U.S. Route 64 in New Mexico

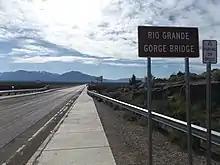
US 64 approaching the Rio Grande Gorge Bridge

Entering from Arizona, US 64 continues into the town of Beclabito, traveling to Shiprock. There US 64 makes a concurrency with US 491 for . US 64 continues east into the city of Farmington, where it is multiplexed with unsigned State Road 5001 between junctions with US 64 Business. Then it passes through Bloomfield, followed by the towns of Blanco and Navajo City. After entering the Rocky Mountains, US 64 has a concurrency with US 84 from Chromo Mountain to Tierra Amarilla.